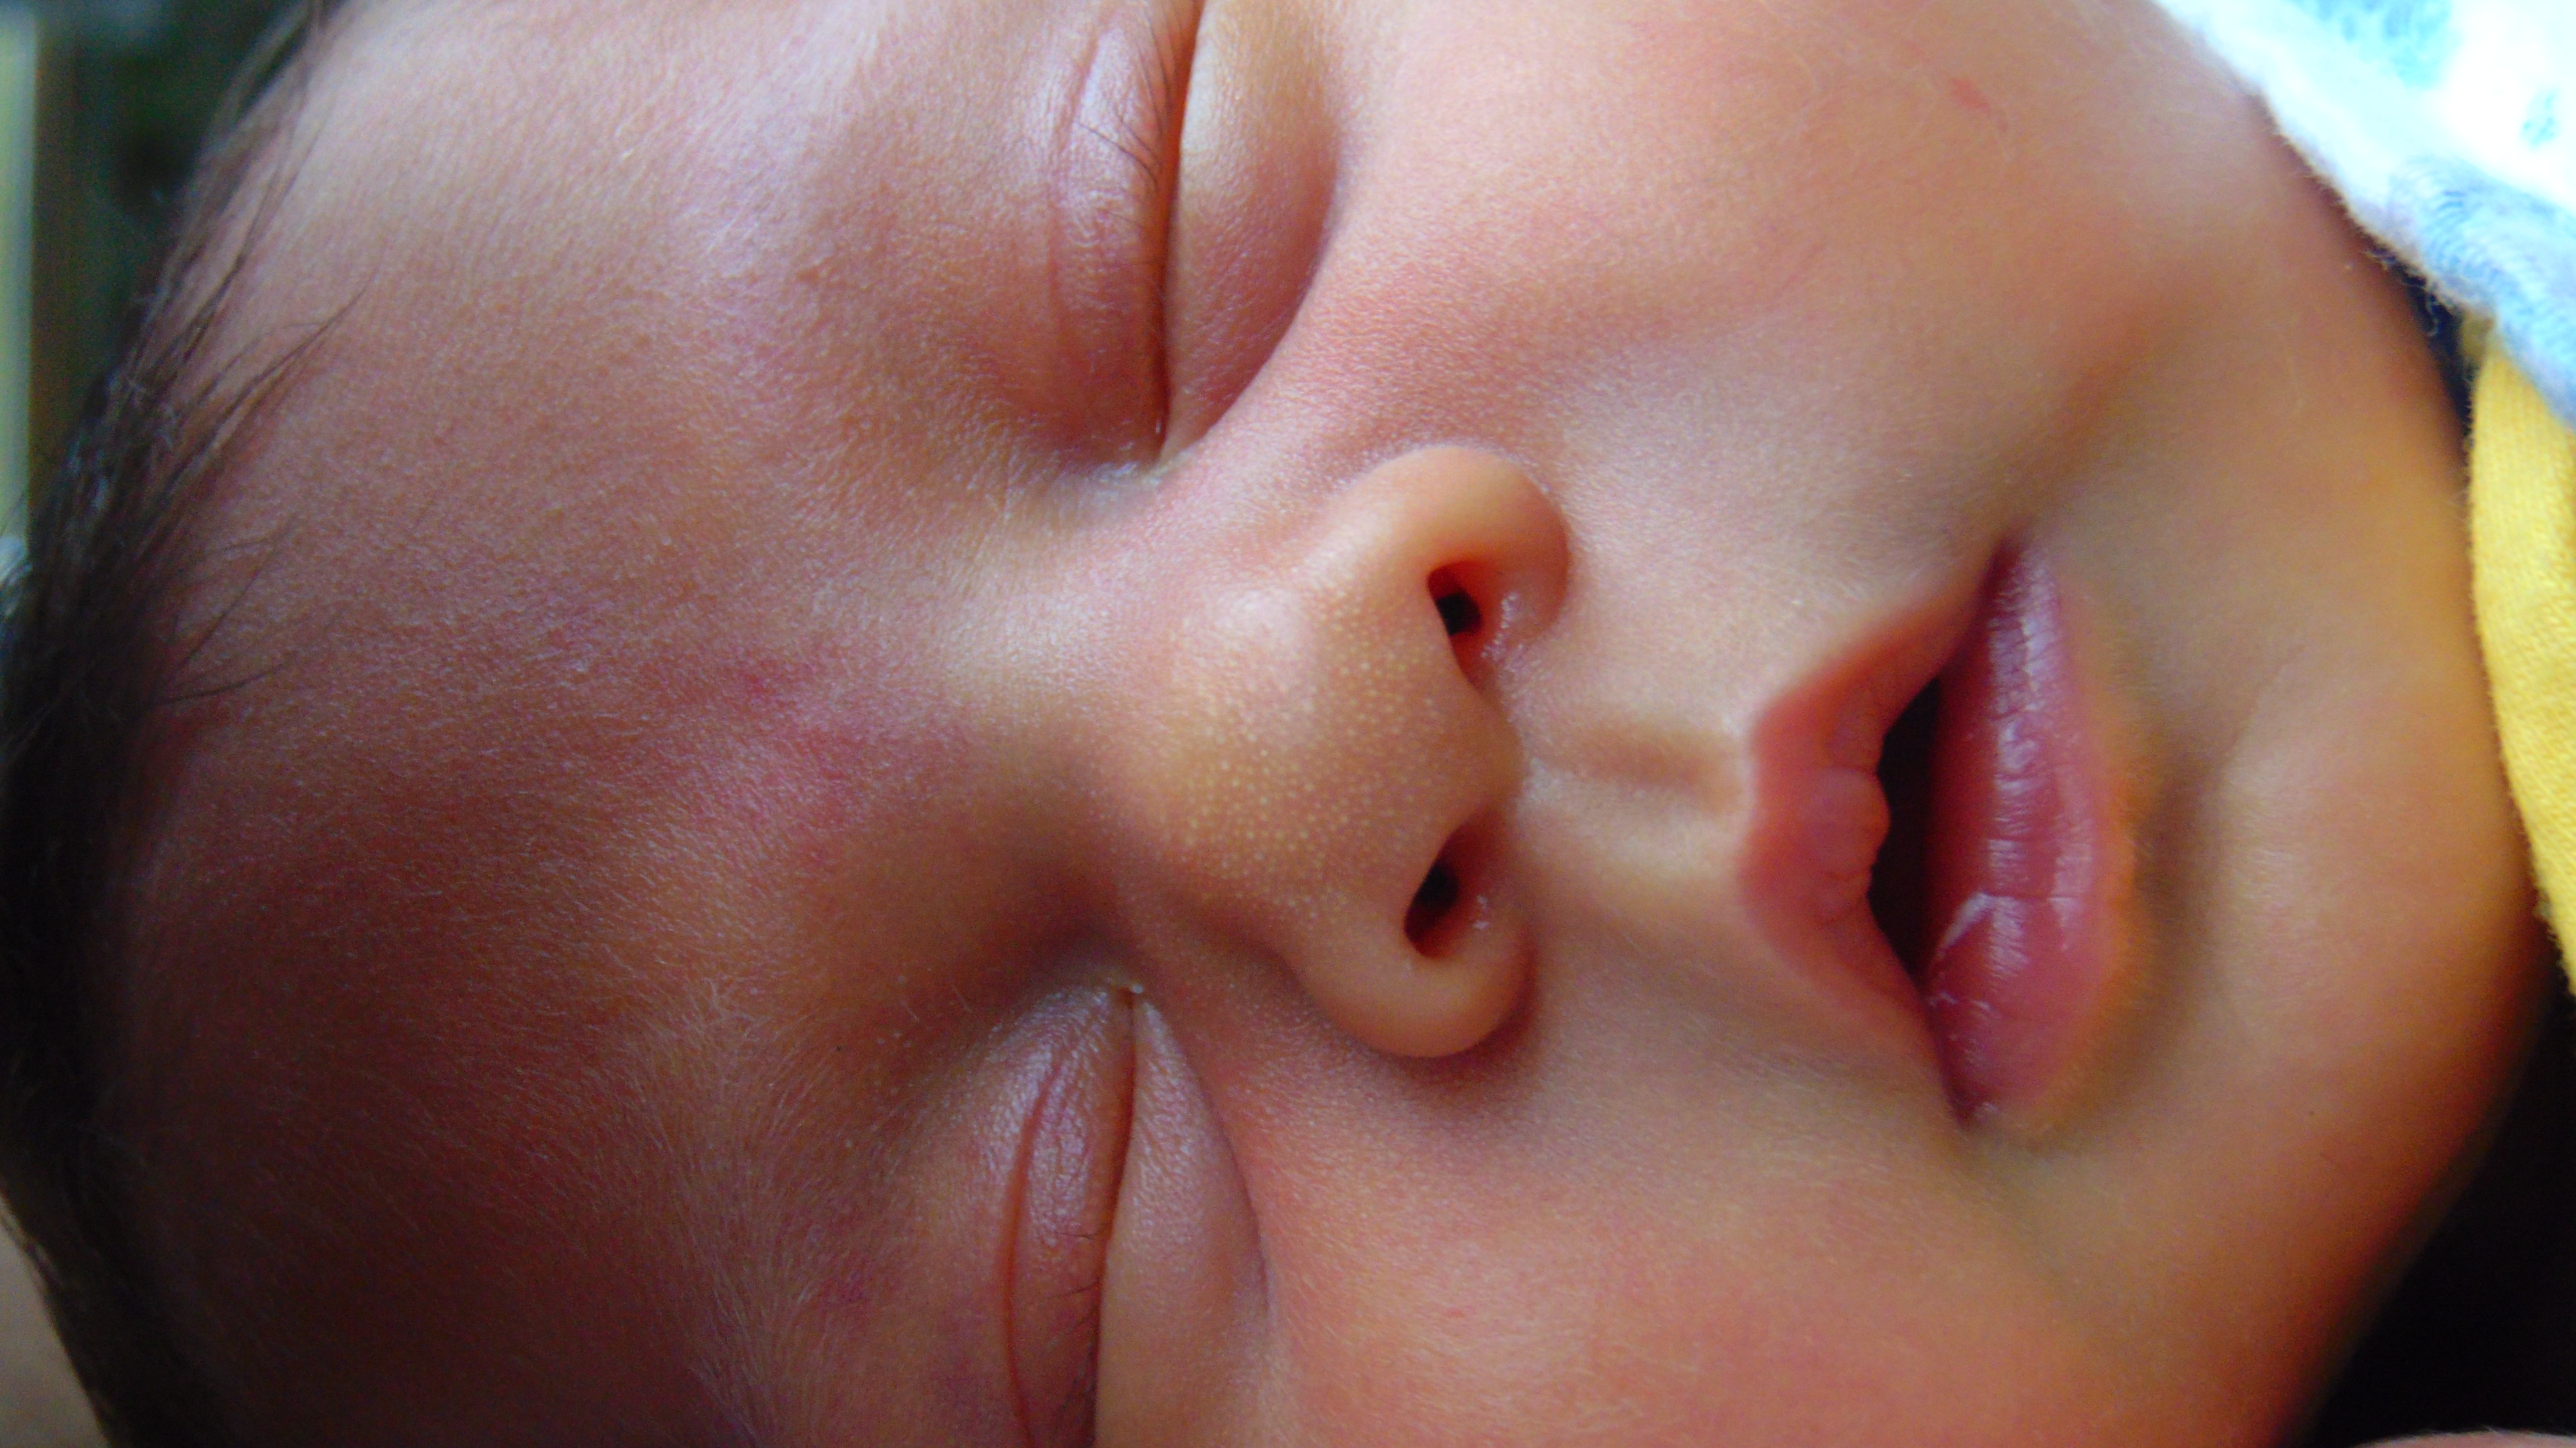
hand, person, girl, sweet, boy, kid, cute, love, portrait, young, relax, sleeping, small, child, human, care, rest, ear, baby, facial expression, childhood, lip, smile, mouth, close up, human body, face, nose, eyes, sleep, dream, cheek, happy, infant, newborn, eye, innocence, head, little, skin, beauty, joy, organ, resting, adorable, lying, emotion, comfortable, interaction, asleep, human action